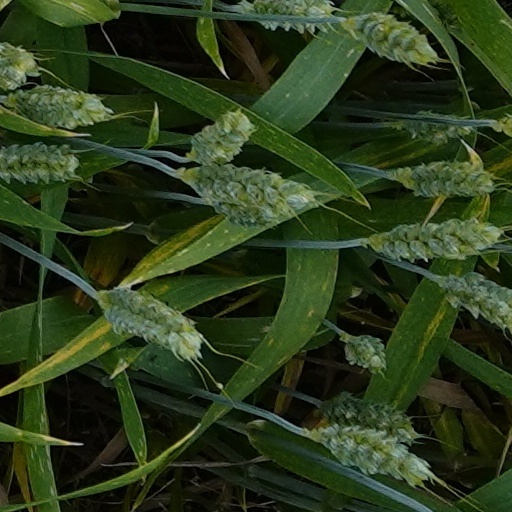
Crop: wheat